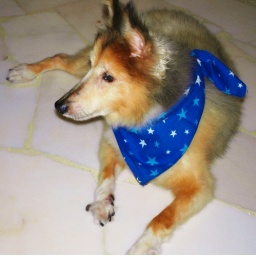
this is my friend's pet dog. It lives harmonously with another black dog under one roof.